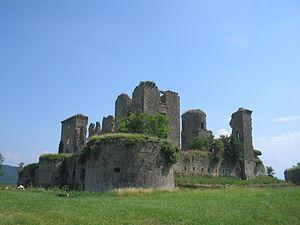
Cet article recense de manière non exhaustive les châteaux, maisons fortes, mottes castrales, situés dans le département français de l'Ariège. Il est fait état des inscriptions et classements au titre des monuments historiques.
Cet article recense les châteaux situés dans le massif montagneux des Pyrénées, notamment le piémont pyrénéen.